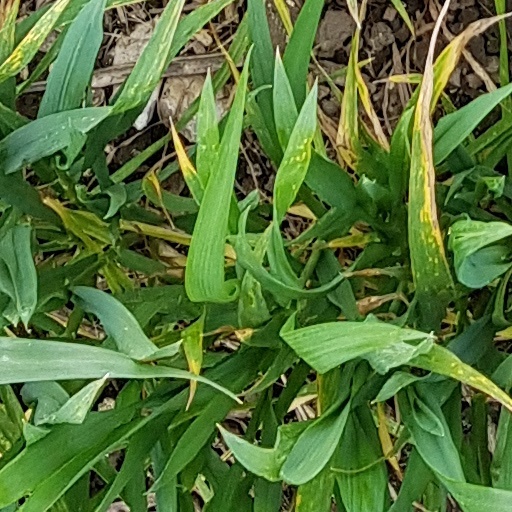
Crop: wheat